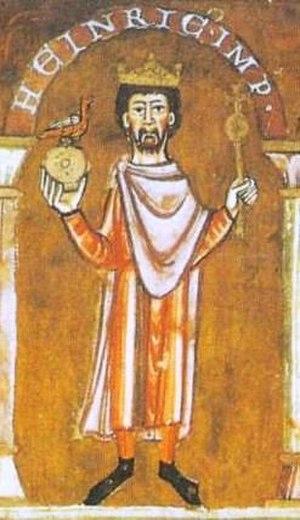
Aicard, dit Aicard d'Arles ou Aicard de Marseille était un religieux français du Moyen Âge, qui fut archevêque d’Arles de 1070 à 1080, à l'époque de la réforme grégorienne et de la querelle des investitures.
Berthe de Turin, ou Berthe de Savoie parfois Bertha de Maurienne, née probablement le 21 septembre 1051 et morte le 27 décembre 1087 à Mayence, est une aristocrate issue de la dynastie humbertienne, qui fut par mariage reine de Germanie puis impératrice du Saint-Empire. Elle est la fille du comte Othon Iᵉʳ et de sa femme Adélaïde de Suse.
Henri IV fut empereur du Saint-Empire de 1084 à 1105. Il appartient à la dynastie des Saliens.
Le sac de Rome de 1084 est le saccage de la ville de Rome par les Normands de Robert Guiscard, duc d’Apulie, venu du sud à l’appel du pape. C’est l’un des épisodes les plus sanglants de la querelle des investitures, qui oppose la papauté et le Saint Empire romain germanique aux XIᵉ et XIIᵉ siècles et atteint son apogée sous les règnes du pape Grégoire VII et de l’empereur Henri IV du Saint-Empire.
Ildebrando de Soana, né vers 1015/1020 et mort le 25 mai 1085 à Salerne, est un moine bénédictin toscan qui devient en 1073 le 157ᵉ évêque de Rome et pape sous le nom de Grégoire VII, succédant à Alexandre II. Connu parfois comme le moine Hildebrand, il est le principal artisan de la réforme grégorienne, tout d'abord en tant que conseiller du pape Léon IX et de ses successeurs, puis sous son propre pontificat.